Karen Hakobyan

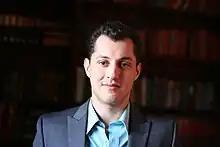

Hakobyan has won prizes at multiple international piano and composition competitions including the bronze medal in the World Piano International Competition, first prize in the Pinault International Piano Competition, second prize in the Armenian Legacy Pianists International Competition, and the Fite Piano Competition.